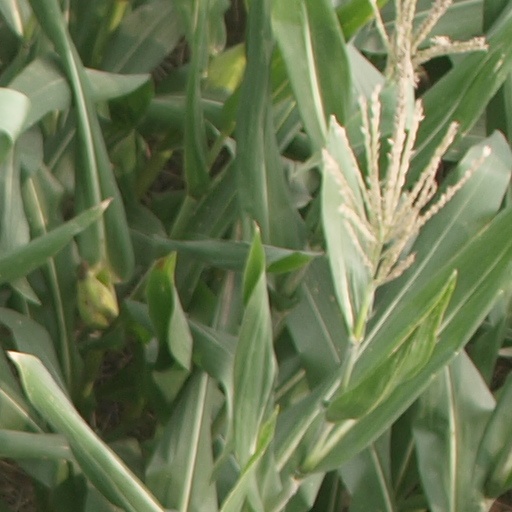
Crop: maize; corn